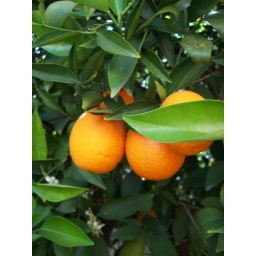
yet another pic of my grandparents orange tree in their backyard in Scottsdale, AZtaken with my Kodak EasyShare C813 digital camera